Loveless (film)

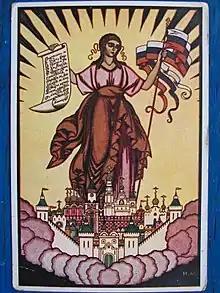
Ivan Bilibin's personification of Russia: There is disagreement over whether Zhenya represents a personification of Russia.

"The Economist" considered religious and political themes to be less important in "Loveless" than in Zvyagintsev's 2014 film "Leviathan"; while Boris' employer is devoutly Russian Orthodox, this is not a predominant theme and "the state is more absent than corrupt". Boris is "terrified" his employer will punish him for the divorce on religious grounds. Koehler equated the ineffectiveness of the police to the Russian state. Robbie Collin argued "Loveless" has "vast significance", noting that the story opens with Russians fearing the end of the world during the 2012 phenomenon and closes with Zhenya wearing an outfit displaying the word "Russia" prominently while running on a treadmill. Collin interpreted Zhenya as "a real 21st century Mother Russia, going nowhere yet locked unswervingly on course". Zvyagintsev said "Russia" outfits were popular during the 2014 Winter Olympics and was not meant to equate Zhenya with Mother Russia. Koehler instead viewed Zhenya's mother as representative of Mother Russia.